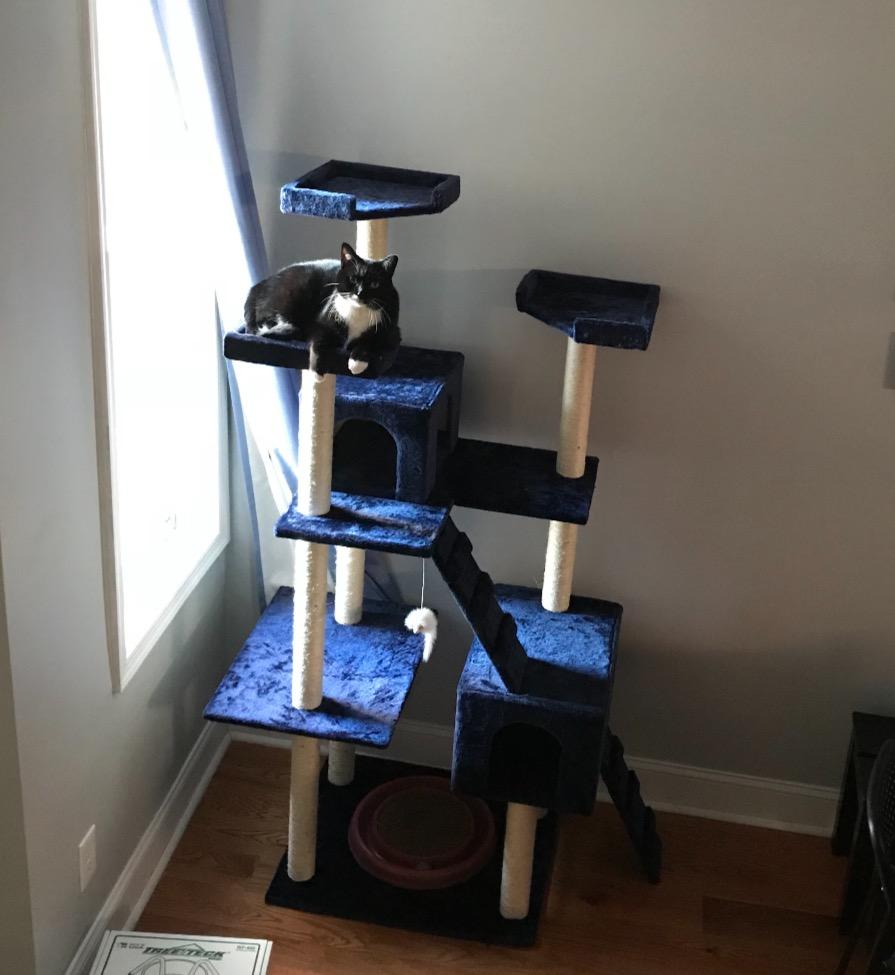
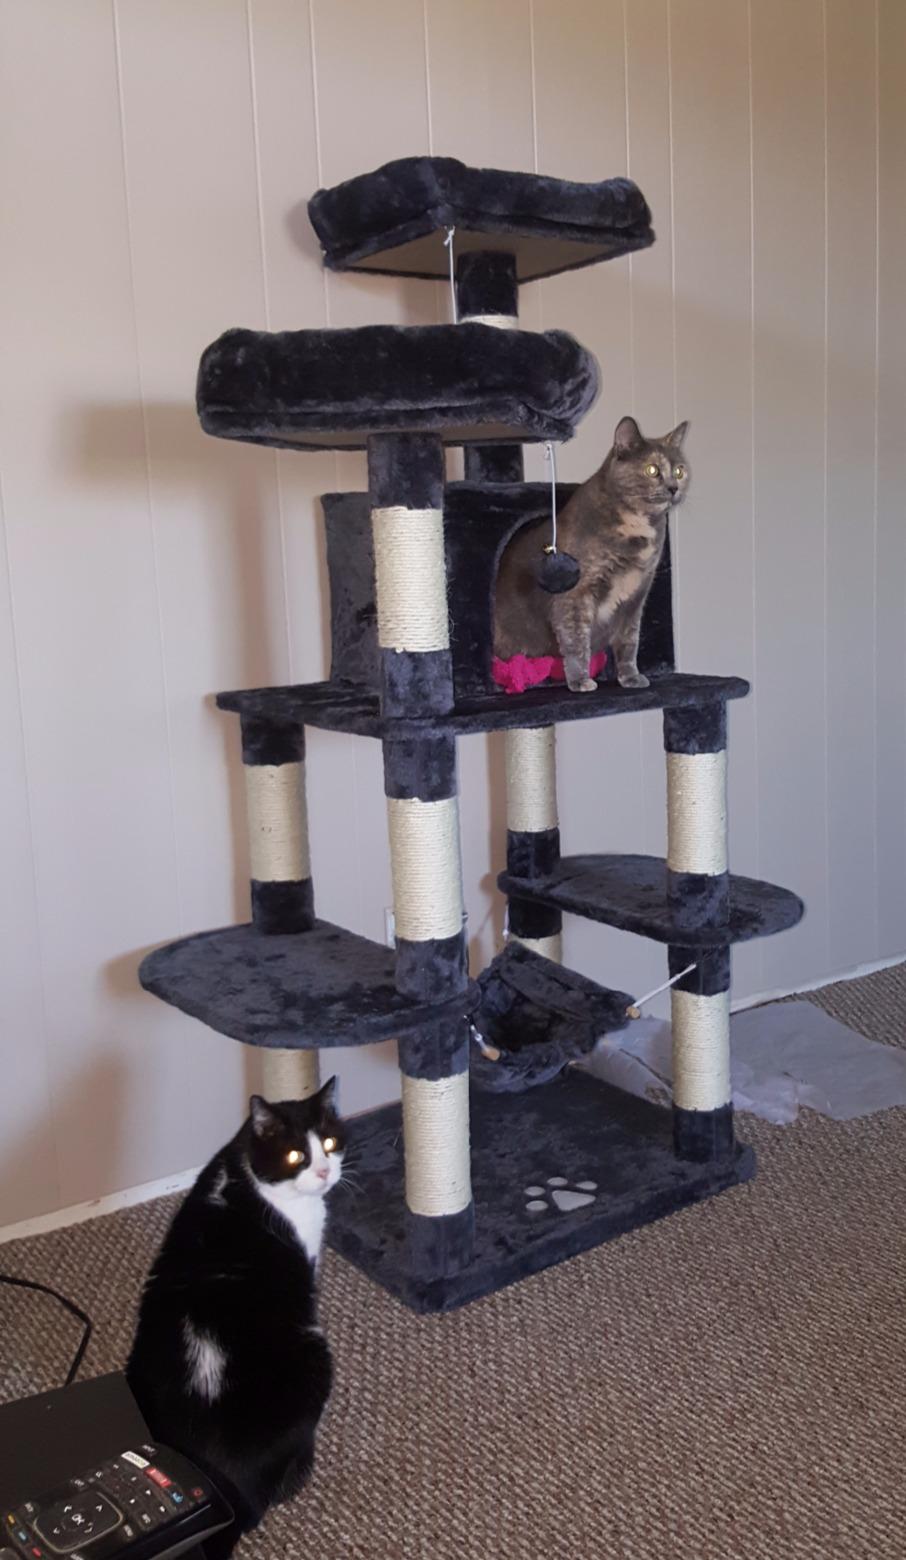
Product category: items_cat tree
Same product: no